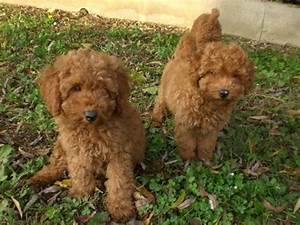
Label: cane